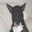
Label: dog